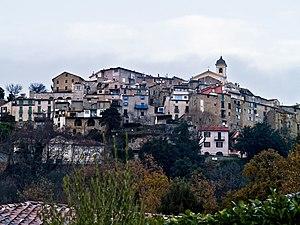
Berre-les-Alpes, Alpes-Maritimes, France